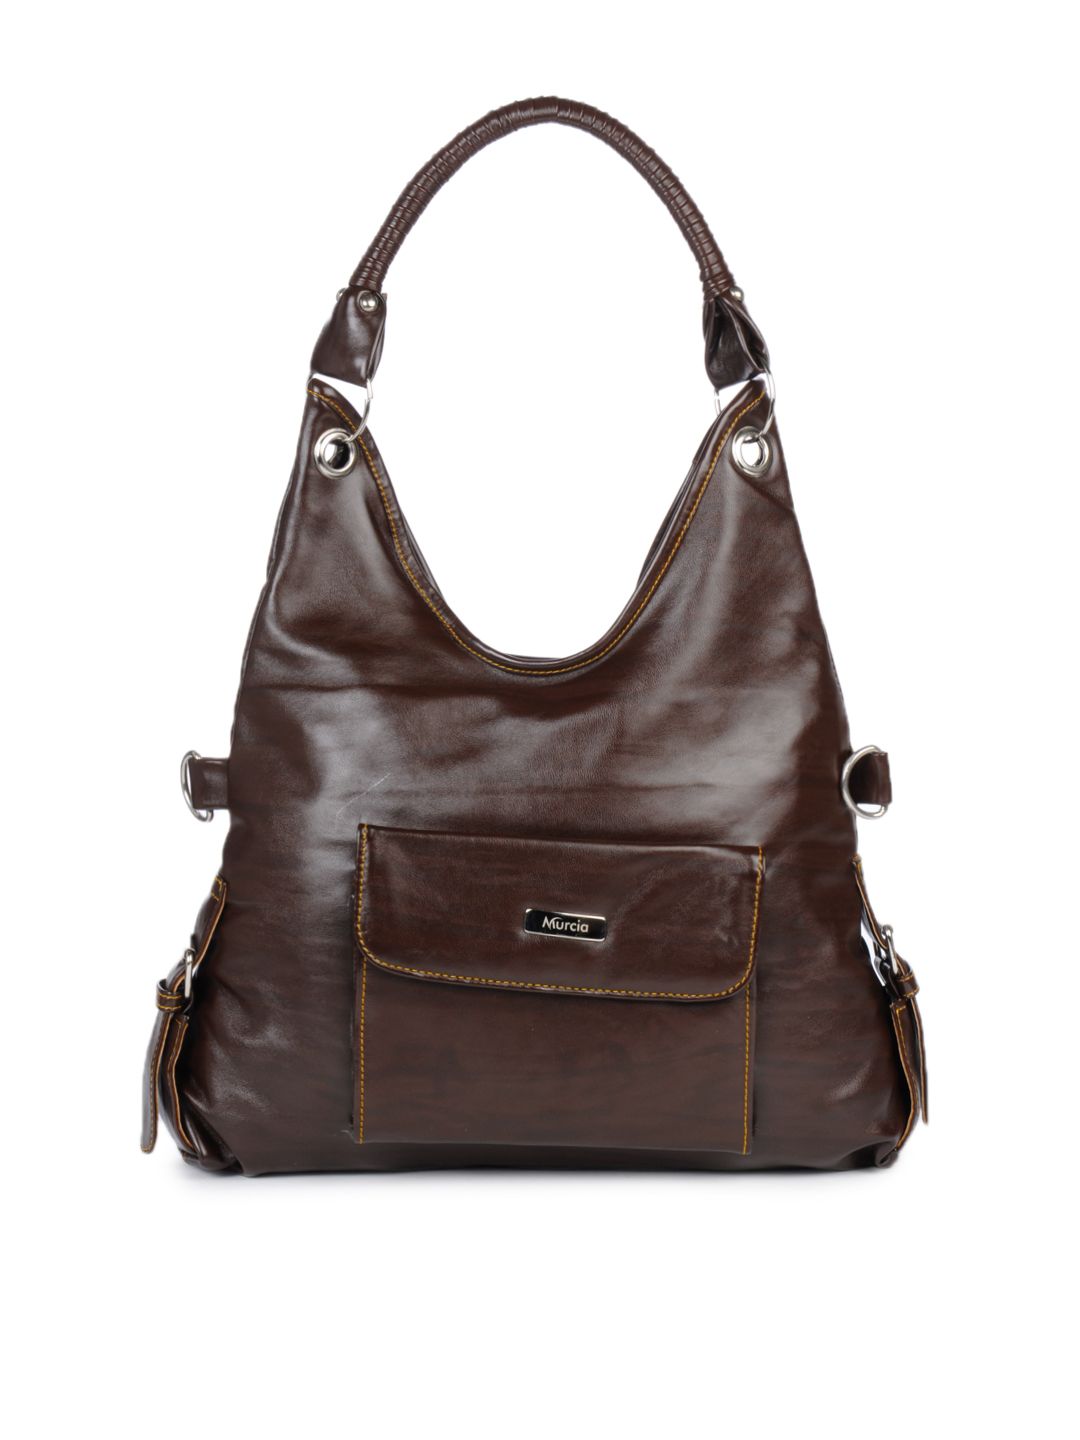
Murcia Women Brown Handbag
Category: Accessories / Bags / Handbags
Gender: Women
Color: Brown
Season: Winter 2015
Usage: Casual